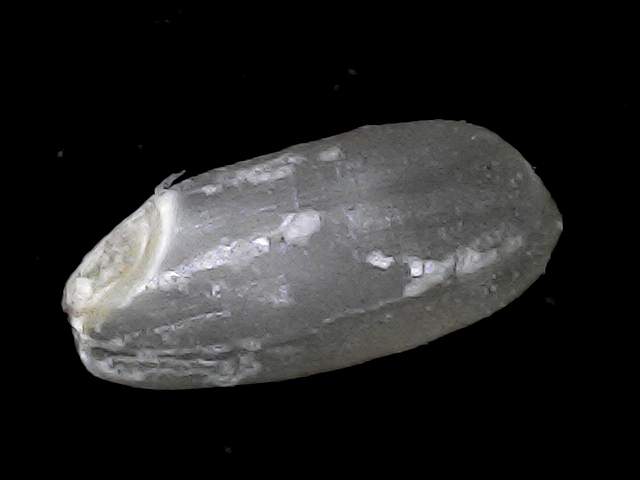
Rice variety: BD52